The Composer Glinka

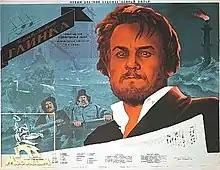

Kompozitor Glinka (English literal translation, Composer Glinka; American release title Man of Music) is a 1952 Soviet biographical film directed by Grigori Aleksandrov.